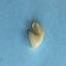
Maize quality: Bad